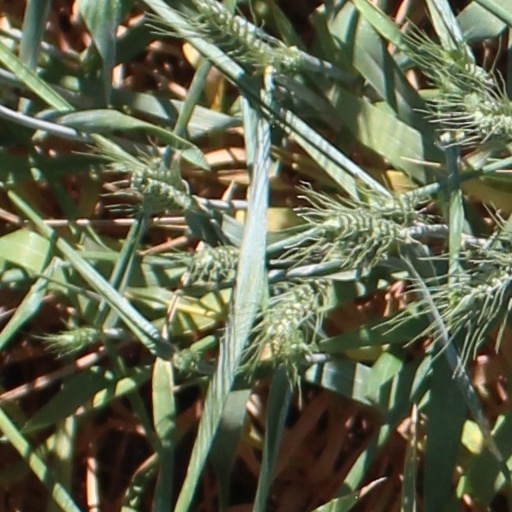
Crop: wheat